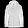
Label: Coat